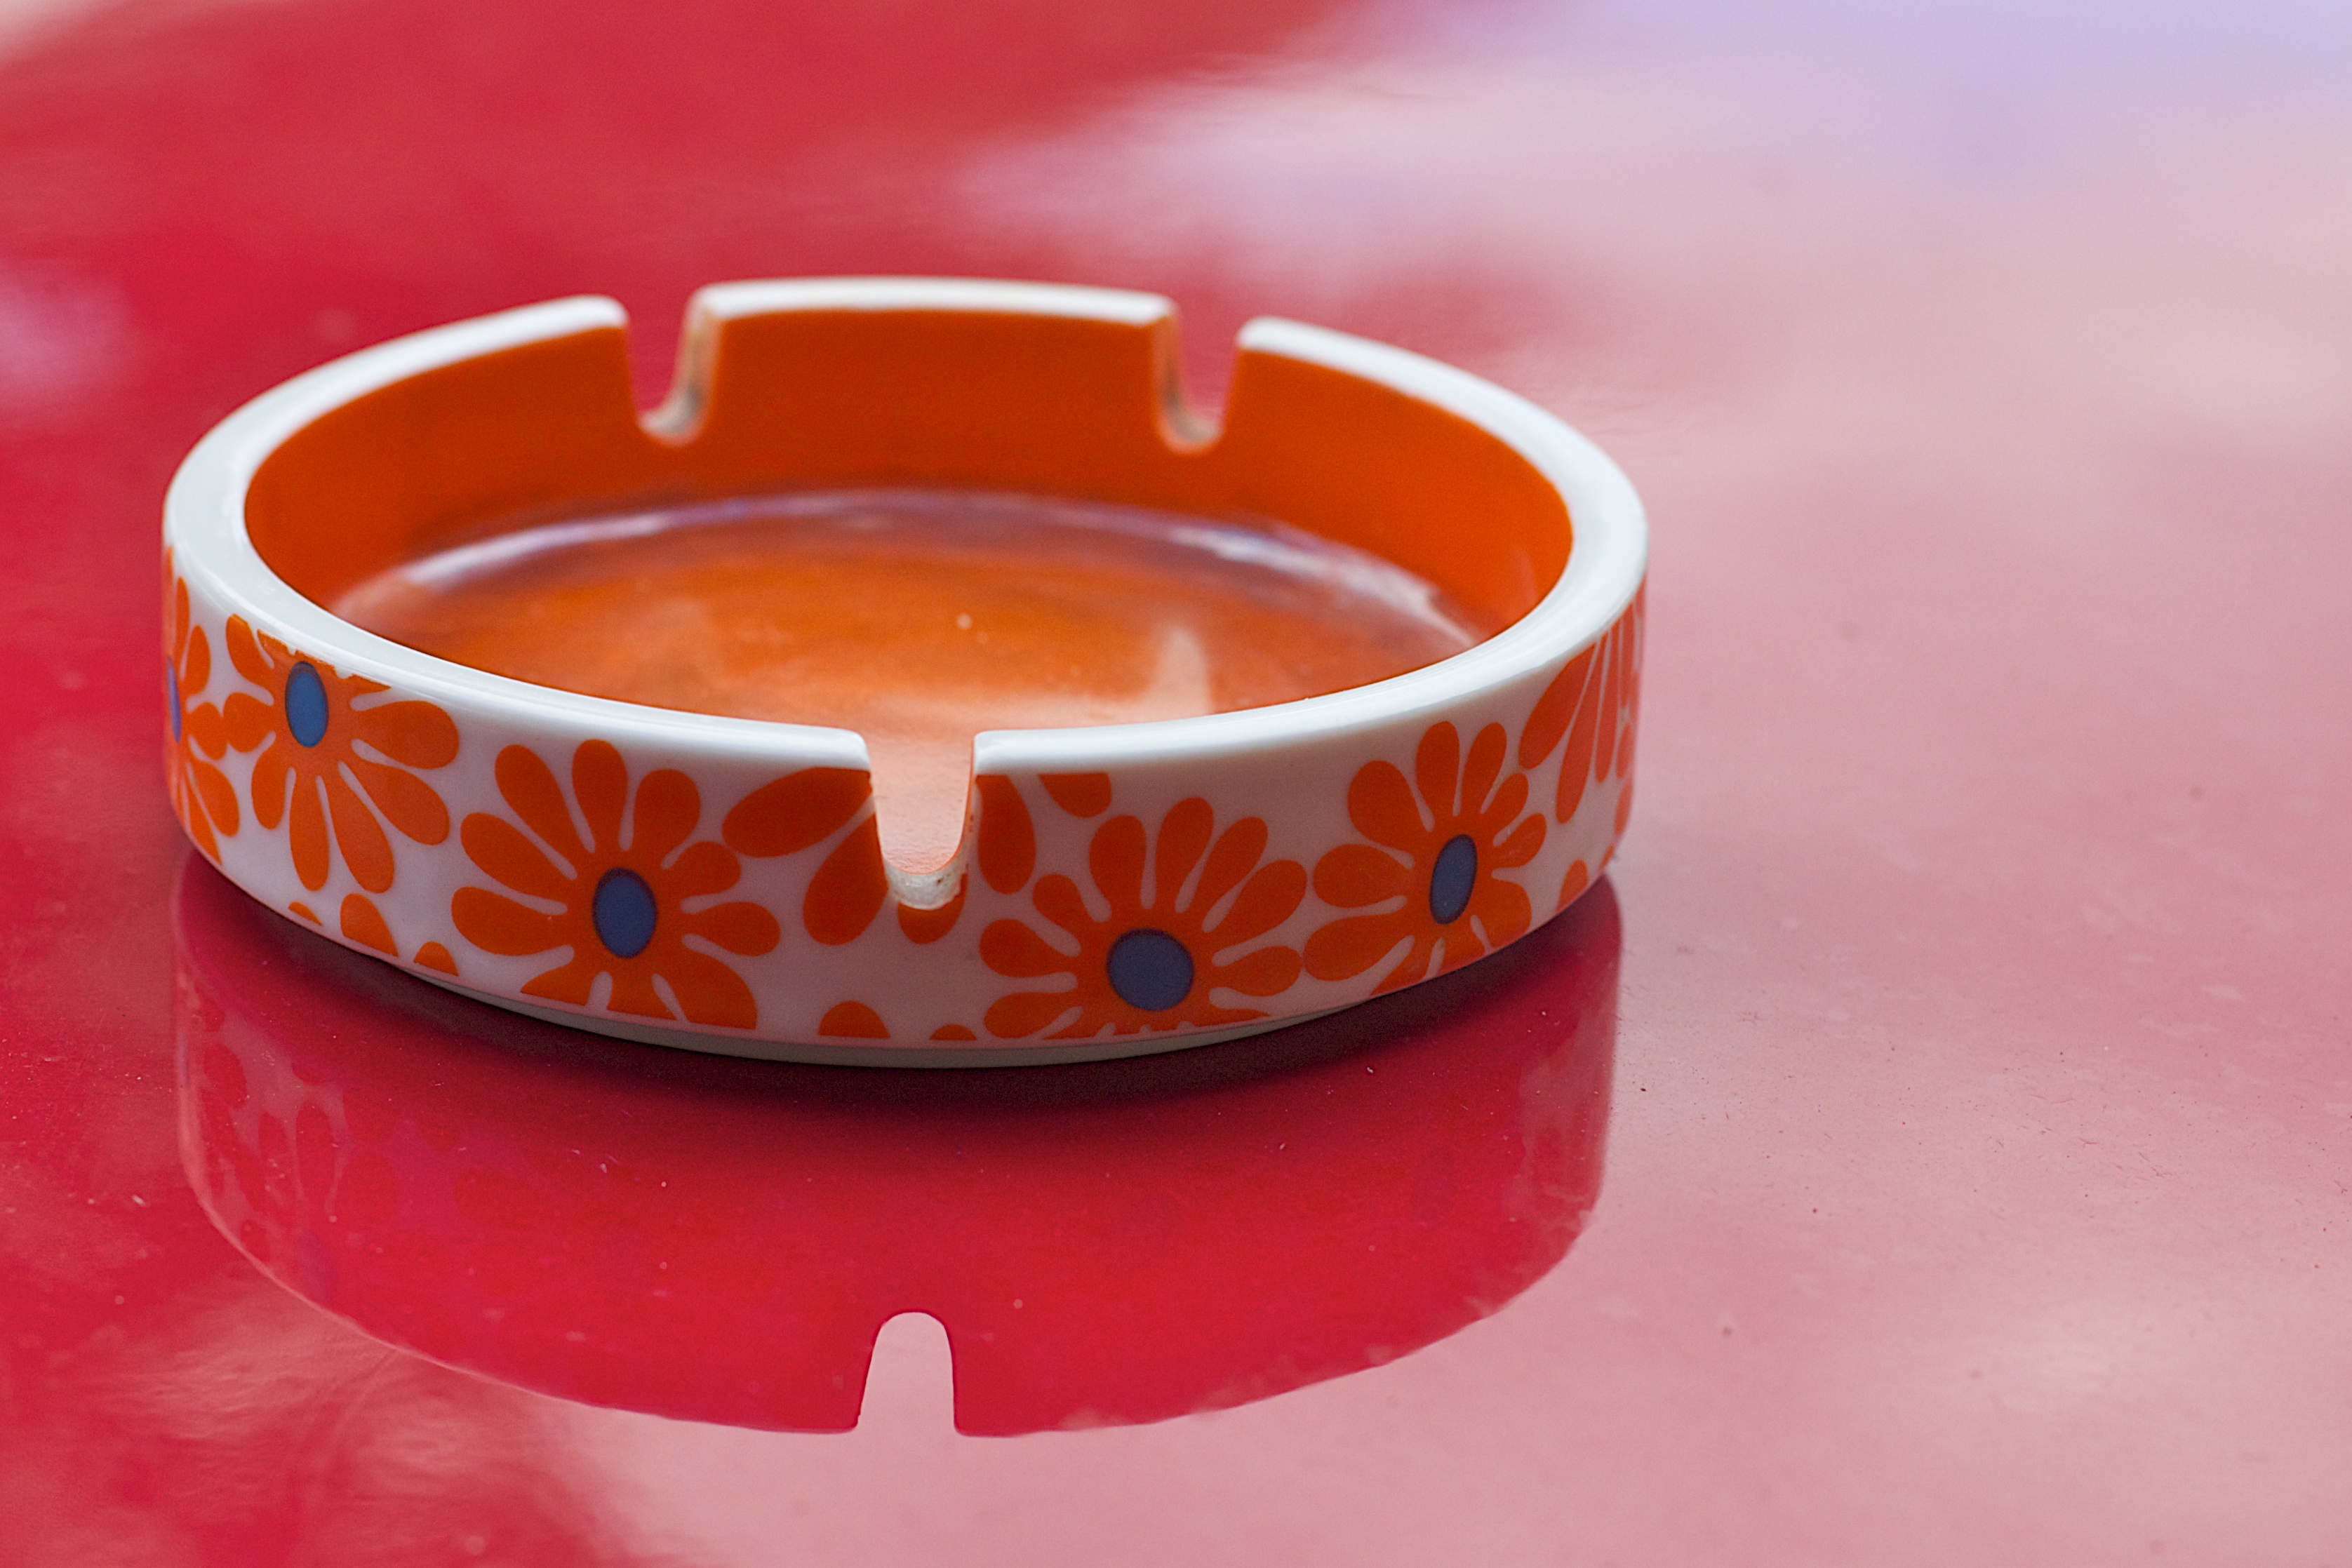
hand, red, ceramic, pink, circle, mom, jewellery, shape, odyssey, fashion accessory